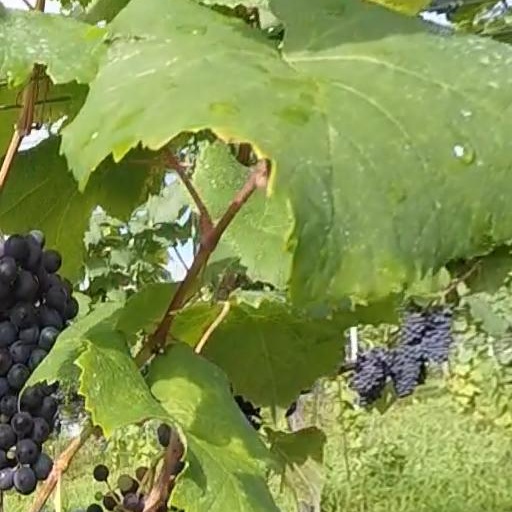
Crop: grape